Commander (dog)

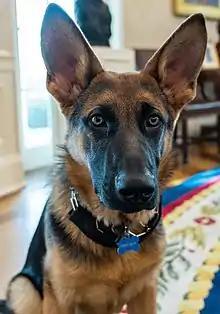
Commander in 2022

Commander (born September 1, 2021) is a German Shepherd owned by former President of the United States Joe Biden and former First Lady Jill Biden.